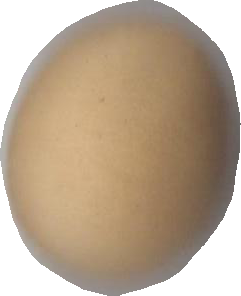
Variety: Dega